Diary of Our Days at the Breakwater

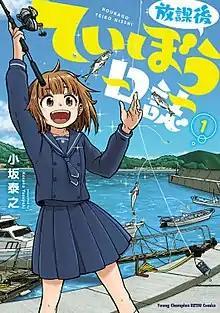
Cover of the first manga volume

is a Japanese manga series about recreational fishing by Yasuyuki Kosaka. It has been serialized in Akita Shoten's "seinen" manga magazine "Young Champion Retsu" since February 2017 and collected in eleven "tankōbon" volumes as of September 2023. An anime television series adaptation by Doga Kobo aired from April 7 to September 22, 2020. A live-action web drama adaptation aired from June to August 2023.